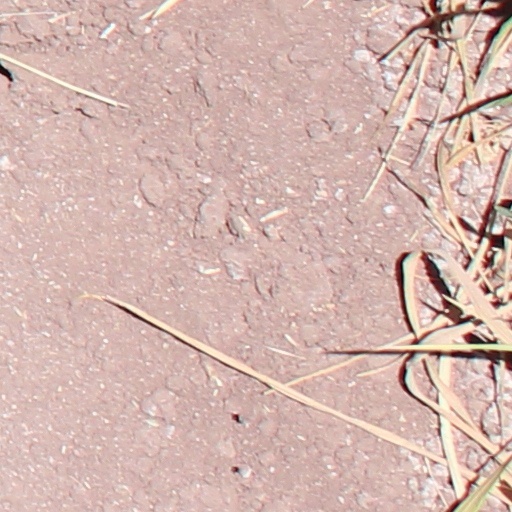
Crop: wheat